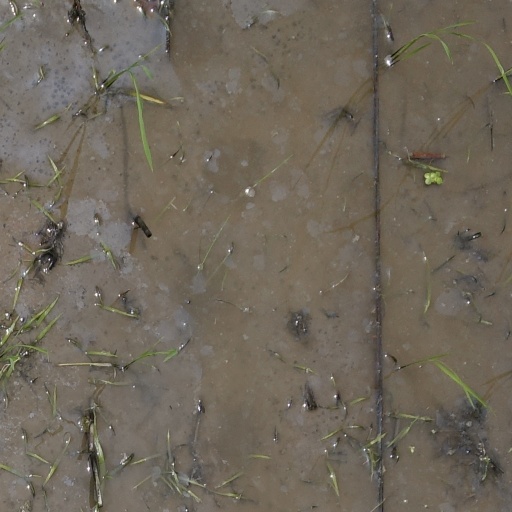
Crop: rice